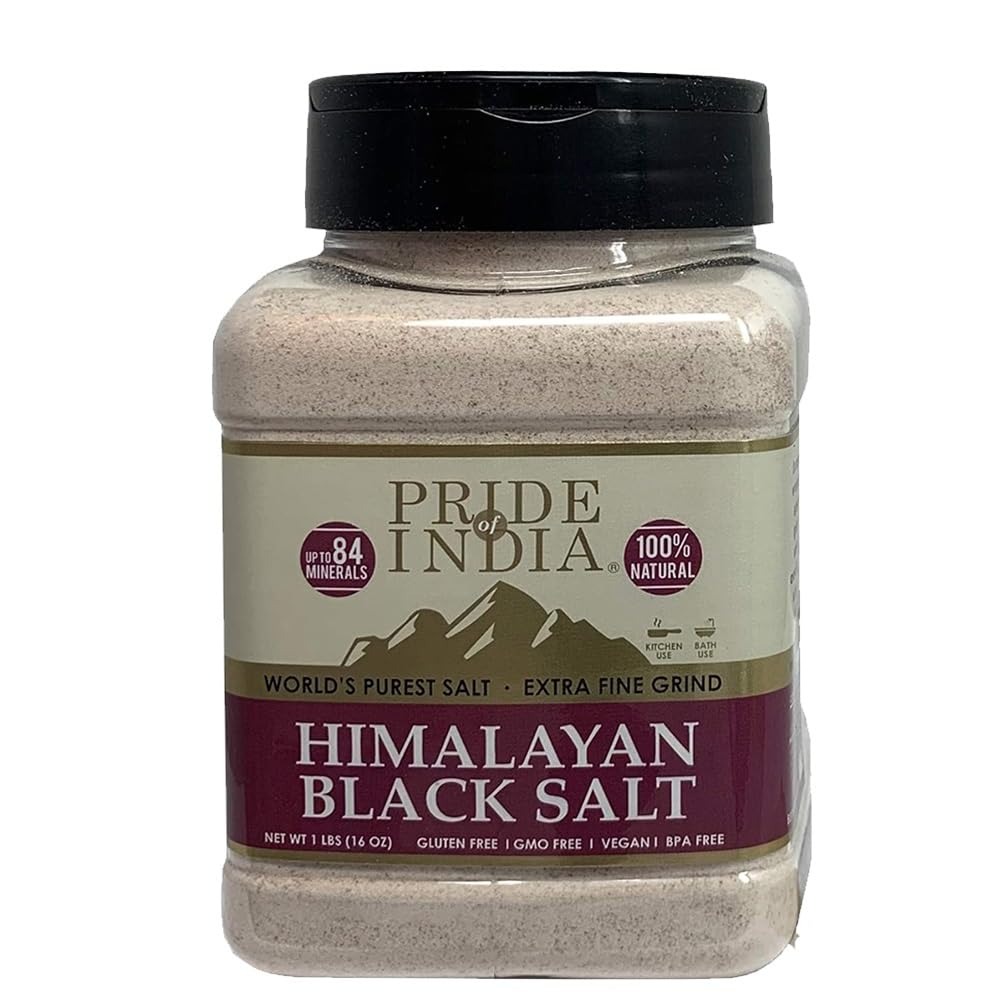
Item Name: Pride Of India -PACK of 6 -Himalayan Black Rock Salt-Coarse Grind, 2.2 Pound (1 KG)- Kala Namak- Contains 84+ Minerals -Perfect for Cooking, Tofu Scrambles, Grinder, Kitchen, Restaurant, Bath Salt
Bullet Point 1: HIMALAYAN BLACK SALT: Black Himalayan salt is one of the cleanest and most beneficial salts in the world. It has nutritional and therapeutic properties. You may recognize black Himalayan salt from its egg white taste in tofu scrambles. It can be used in cooking and to create relaxing bath bombs and salts for kids and adults. The salt in this pack is coarse grind, and is extremely rare.
Bullet Point 2: USE BLACK SALT IN COOKING: BLACK salt can be used in cooking. Add about a quarter teaspoon or a pinch of salt per serving size portion of food. The minerals in the salt help balance electrolytes, regulate hydration, balance PH levels, and improve metabolism. Put black salt blocks in a salt shaker or salt grinder.
Bullet Point 3: NATURAL VEGAN SALT: Pride of India Himalayan black salt is enriched with up to 84 minerals. Additionally, it is gluten-free, GMO-free, non-irradiated, vegan, cholesterol-free. The blackish appearance of our black salt proves its purity. Once you try this salt, you will never want to use table salt again!
Bullet Point 4: HEALTH BENEFITS: Black Salt (Kala Namak) is a easing salt - often used as a laxative and for digestive aid for relieving constipation and heartburn. Safe for people with high blood pressure or people on low salt diets as it is has lower sodium than regular salts.
Bullet Point 5: EASY SALT BATH: To make the perfect Himalayan salt bath, mix between 2 to 3 cups of salt (120 to 150 gm) in a tub full of hot water. Gently swirl the salts in water until they dissolve. Soak for 10 to 40 minutes for a therapeutic spa treatment. Breathe in the steam to invigorate your senses and clear nasal passages. Let the salt minerals relax cramped muscles and heal skin cells naturally.
Product Description: Pride of India incorporates naturally-grown food and herbal products from India into our daily life. These all-natural ingredients help enhance the overall health of the human body. Pride of India is family owned and operated, and we manufacture our products in the USA. Our Himalayan Black Rock Salt is the purest form of salt available on planet Earth because it does not undergo any artificial treatment or refining processes. It is carved out from decades-old, naturally occurring salt reserves at the bed of the giant Himalayan mountains in the Indian subcontinent. The blackish appearance of our salt proves its purity. This coarse salt contains up to 84 essential minerals that are quintessential for the human body in daily nutrition. The grainy texture, distinct flavor, and easy solubility of our black salt make it great for kitchen use as well as in the bath. Black Himalayan salt contains sodium and other electrolytes that can help balance electrolytes, regulate hydration, balance PH levels. Commercial table salt contains between 97.5% and 99.9% sodium chloride, while Himalayan salt only contains about 87%. Additionally, many table salts go through a bleaching process and may even contain harmful ingredients. Our Himalayan salt, however, is natural and doesn’t go through a refining process. Black salt can be used in salt lamps, as a salt substitute, in bath scrubs, or as a bath salt. It’s also a superior substitute for table salt. Use a pinch in your favorite recipe!
Value: 211.2
Unit: Ounce

Price: 50.99